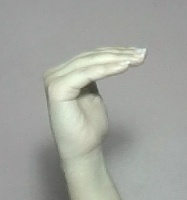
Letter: haa